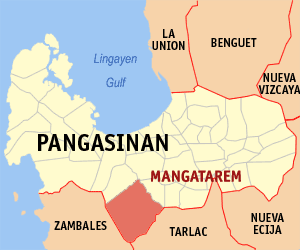
Mangatarem est une municipalité de la province de Pangasinan, aux Philippines.